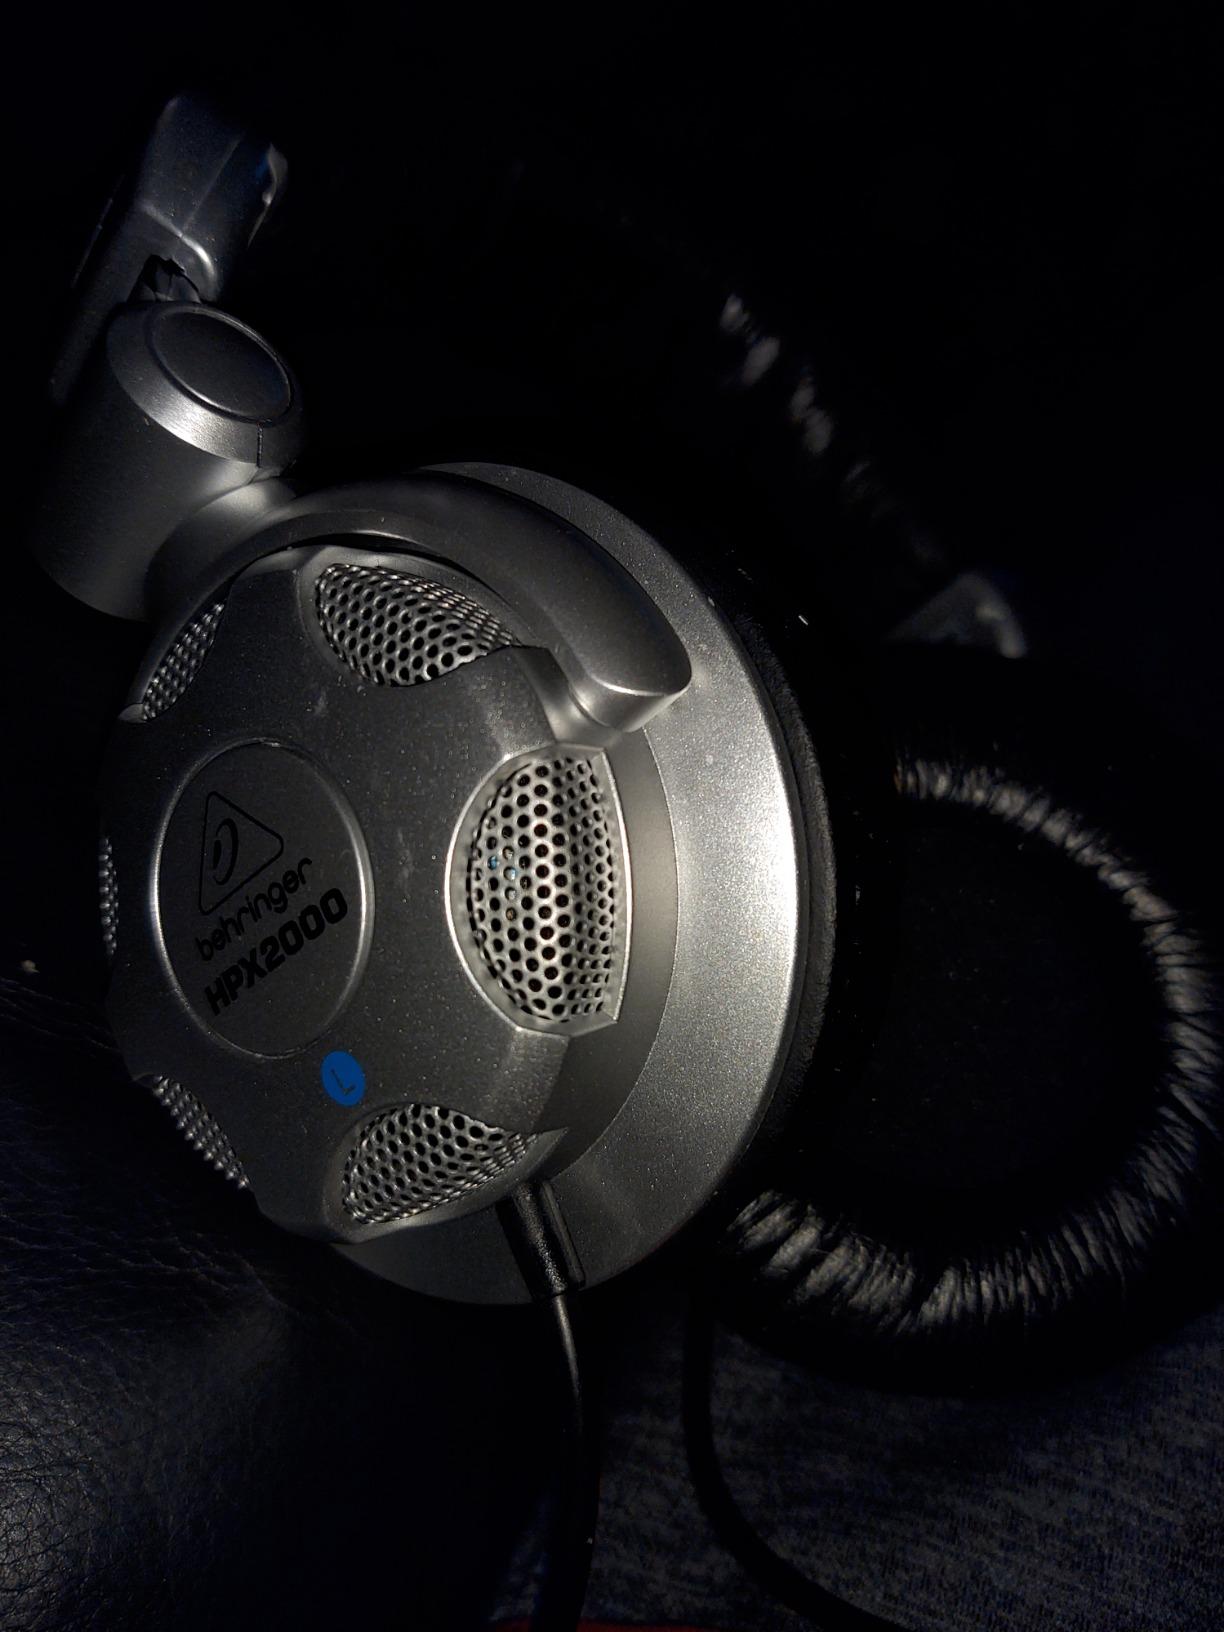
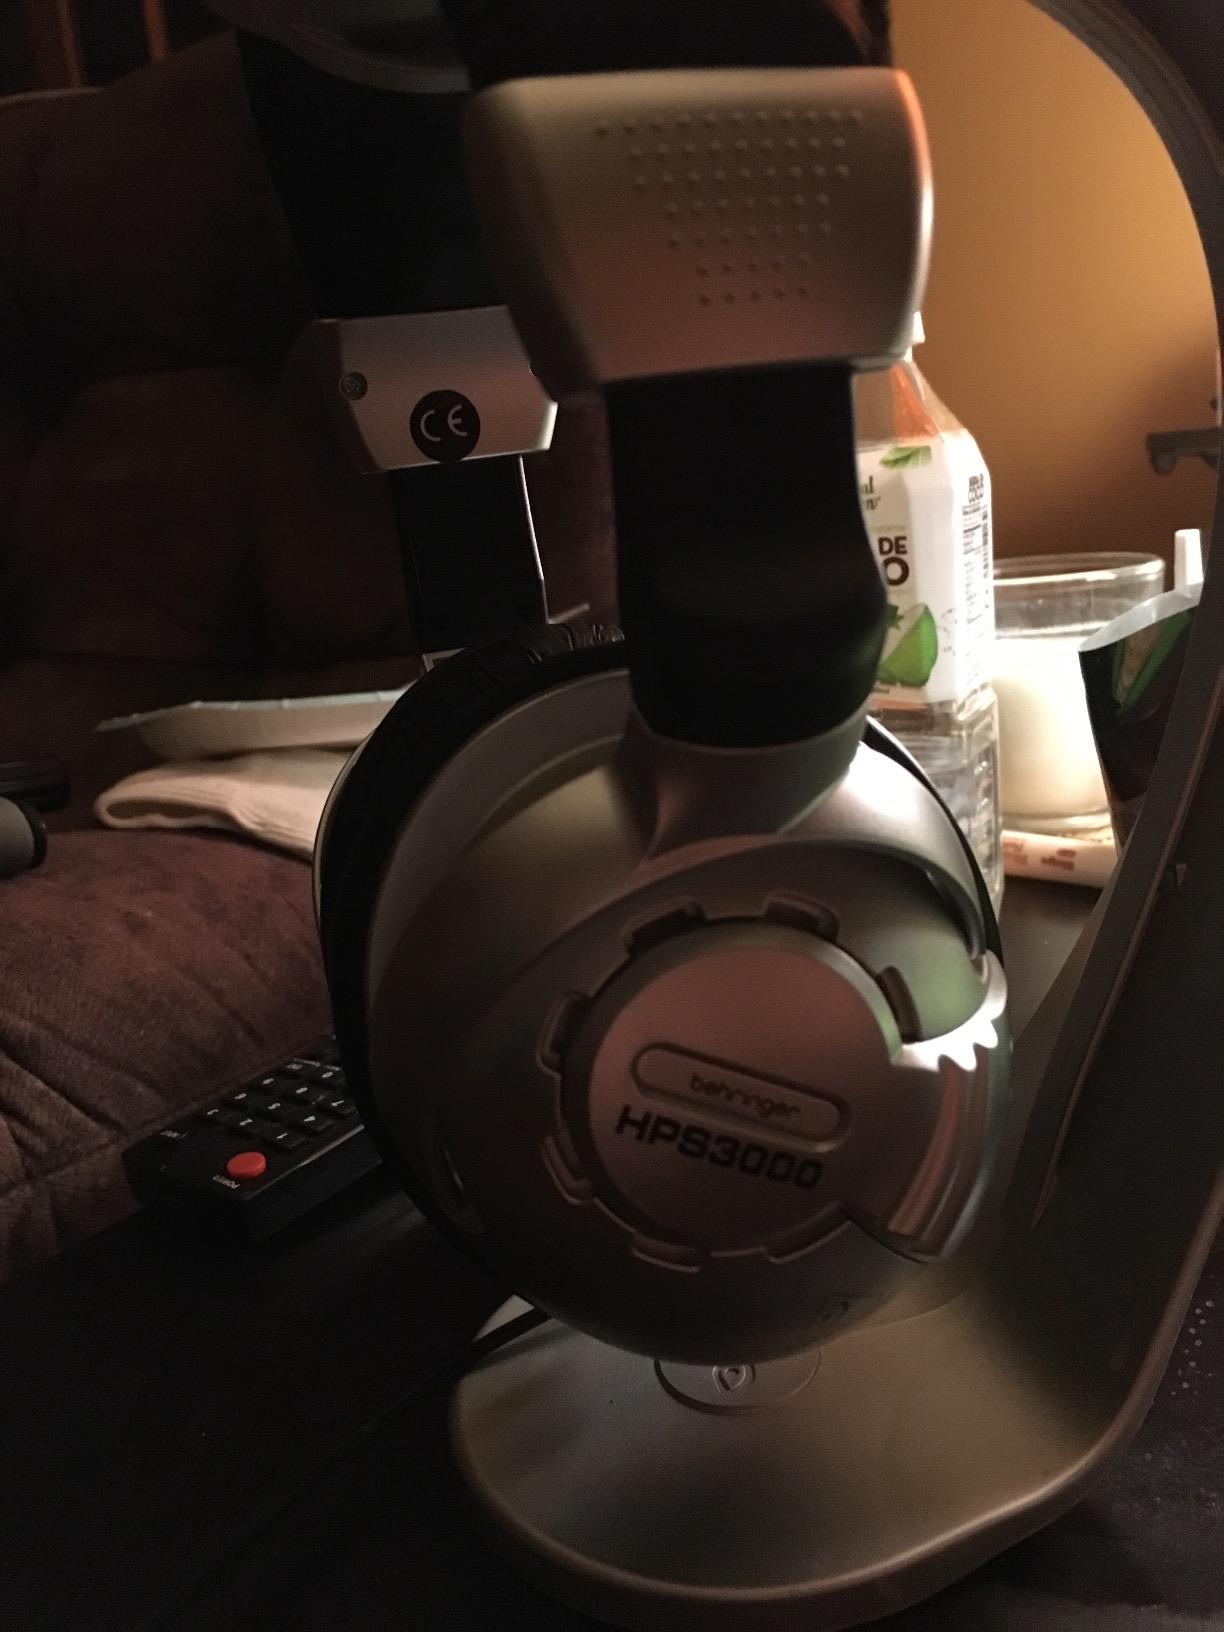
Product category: headphones
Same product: yes